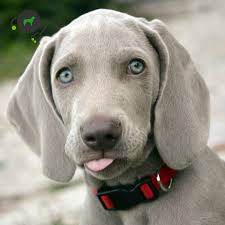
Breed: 235-n000096-Weimaraner